Torvaianica

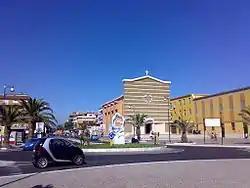
A square in Torvaianica.

Torvaianica or Torvajanica is a "frazione" of the comune of Pomezia, in the Metropolitan City of Rome, central Italy. Counting some 12,700 inhabitants, it extends for some on central Lazio's littoral.